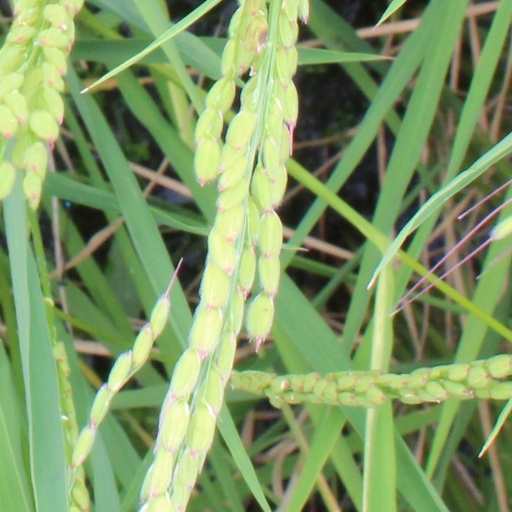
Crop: rice